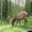
Label: deer